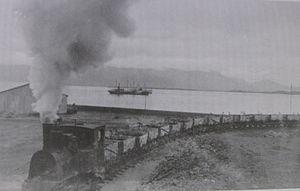
Train du port de Reykjavik
Le transport ferroviaire en Islande n'existe pas car il n'y a pas de réseau de chemin de fer dans le pays.